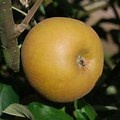
Label: apple